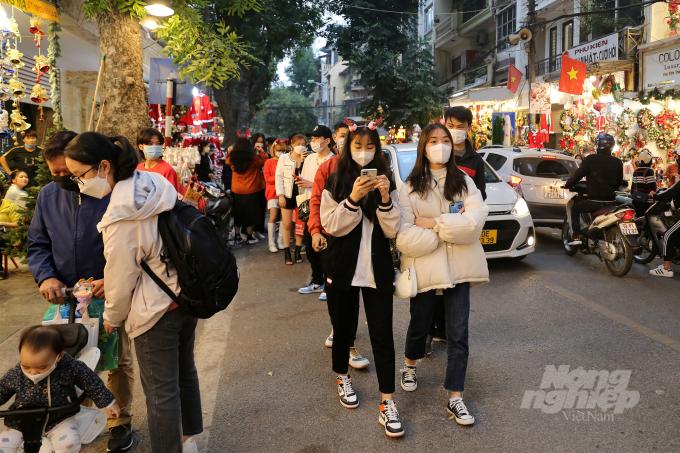
có một cô gái mặc áo khoác trắng đang đi bên cạnh cô gái cầm điện thoại